Semi-feral

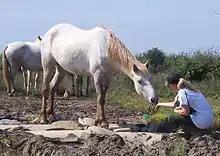
A naturally approached Camargue horse in northeastern Italy

Semi-feral or stray cats live in proximity to humans who may be accustomed to their presence but have no owner; they are distinct from feral cats, which have no regular food source. They are usually regularly fed in locations where food is left for no one cat in particular, and they find shelter "accidentally", such as in farm buildings, and sometimes deliberately from humans. A common reason to tolerate and even nourish these cats is so they kill vermin, or because of a general favorable feeling toward cats. Usually semi-ownership of cats contributes to cat overpopulation and excessive breeding when people nourish but do not neuter the cats. Some studies claim this can be disastrous for wild animal species, especially birds and a great number of bird species have become extinct because of domesticated cats which were not kept inside, although this is disputed in the scientific literature.